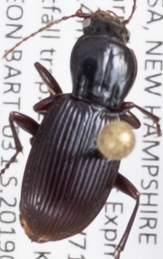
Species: Pterostichus tristis
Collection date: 2019-06-26
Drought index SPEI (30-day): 0.362
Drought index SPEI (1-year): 1.22
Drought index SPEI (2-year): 0.998